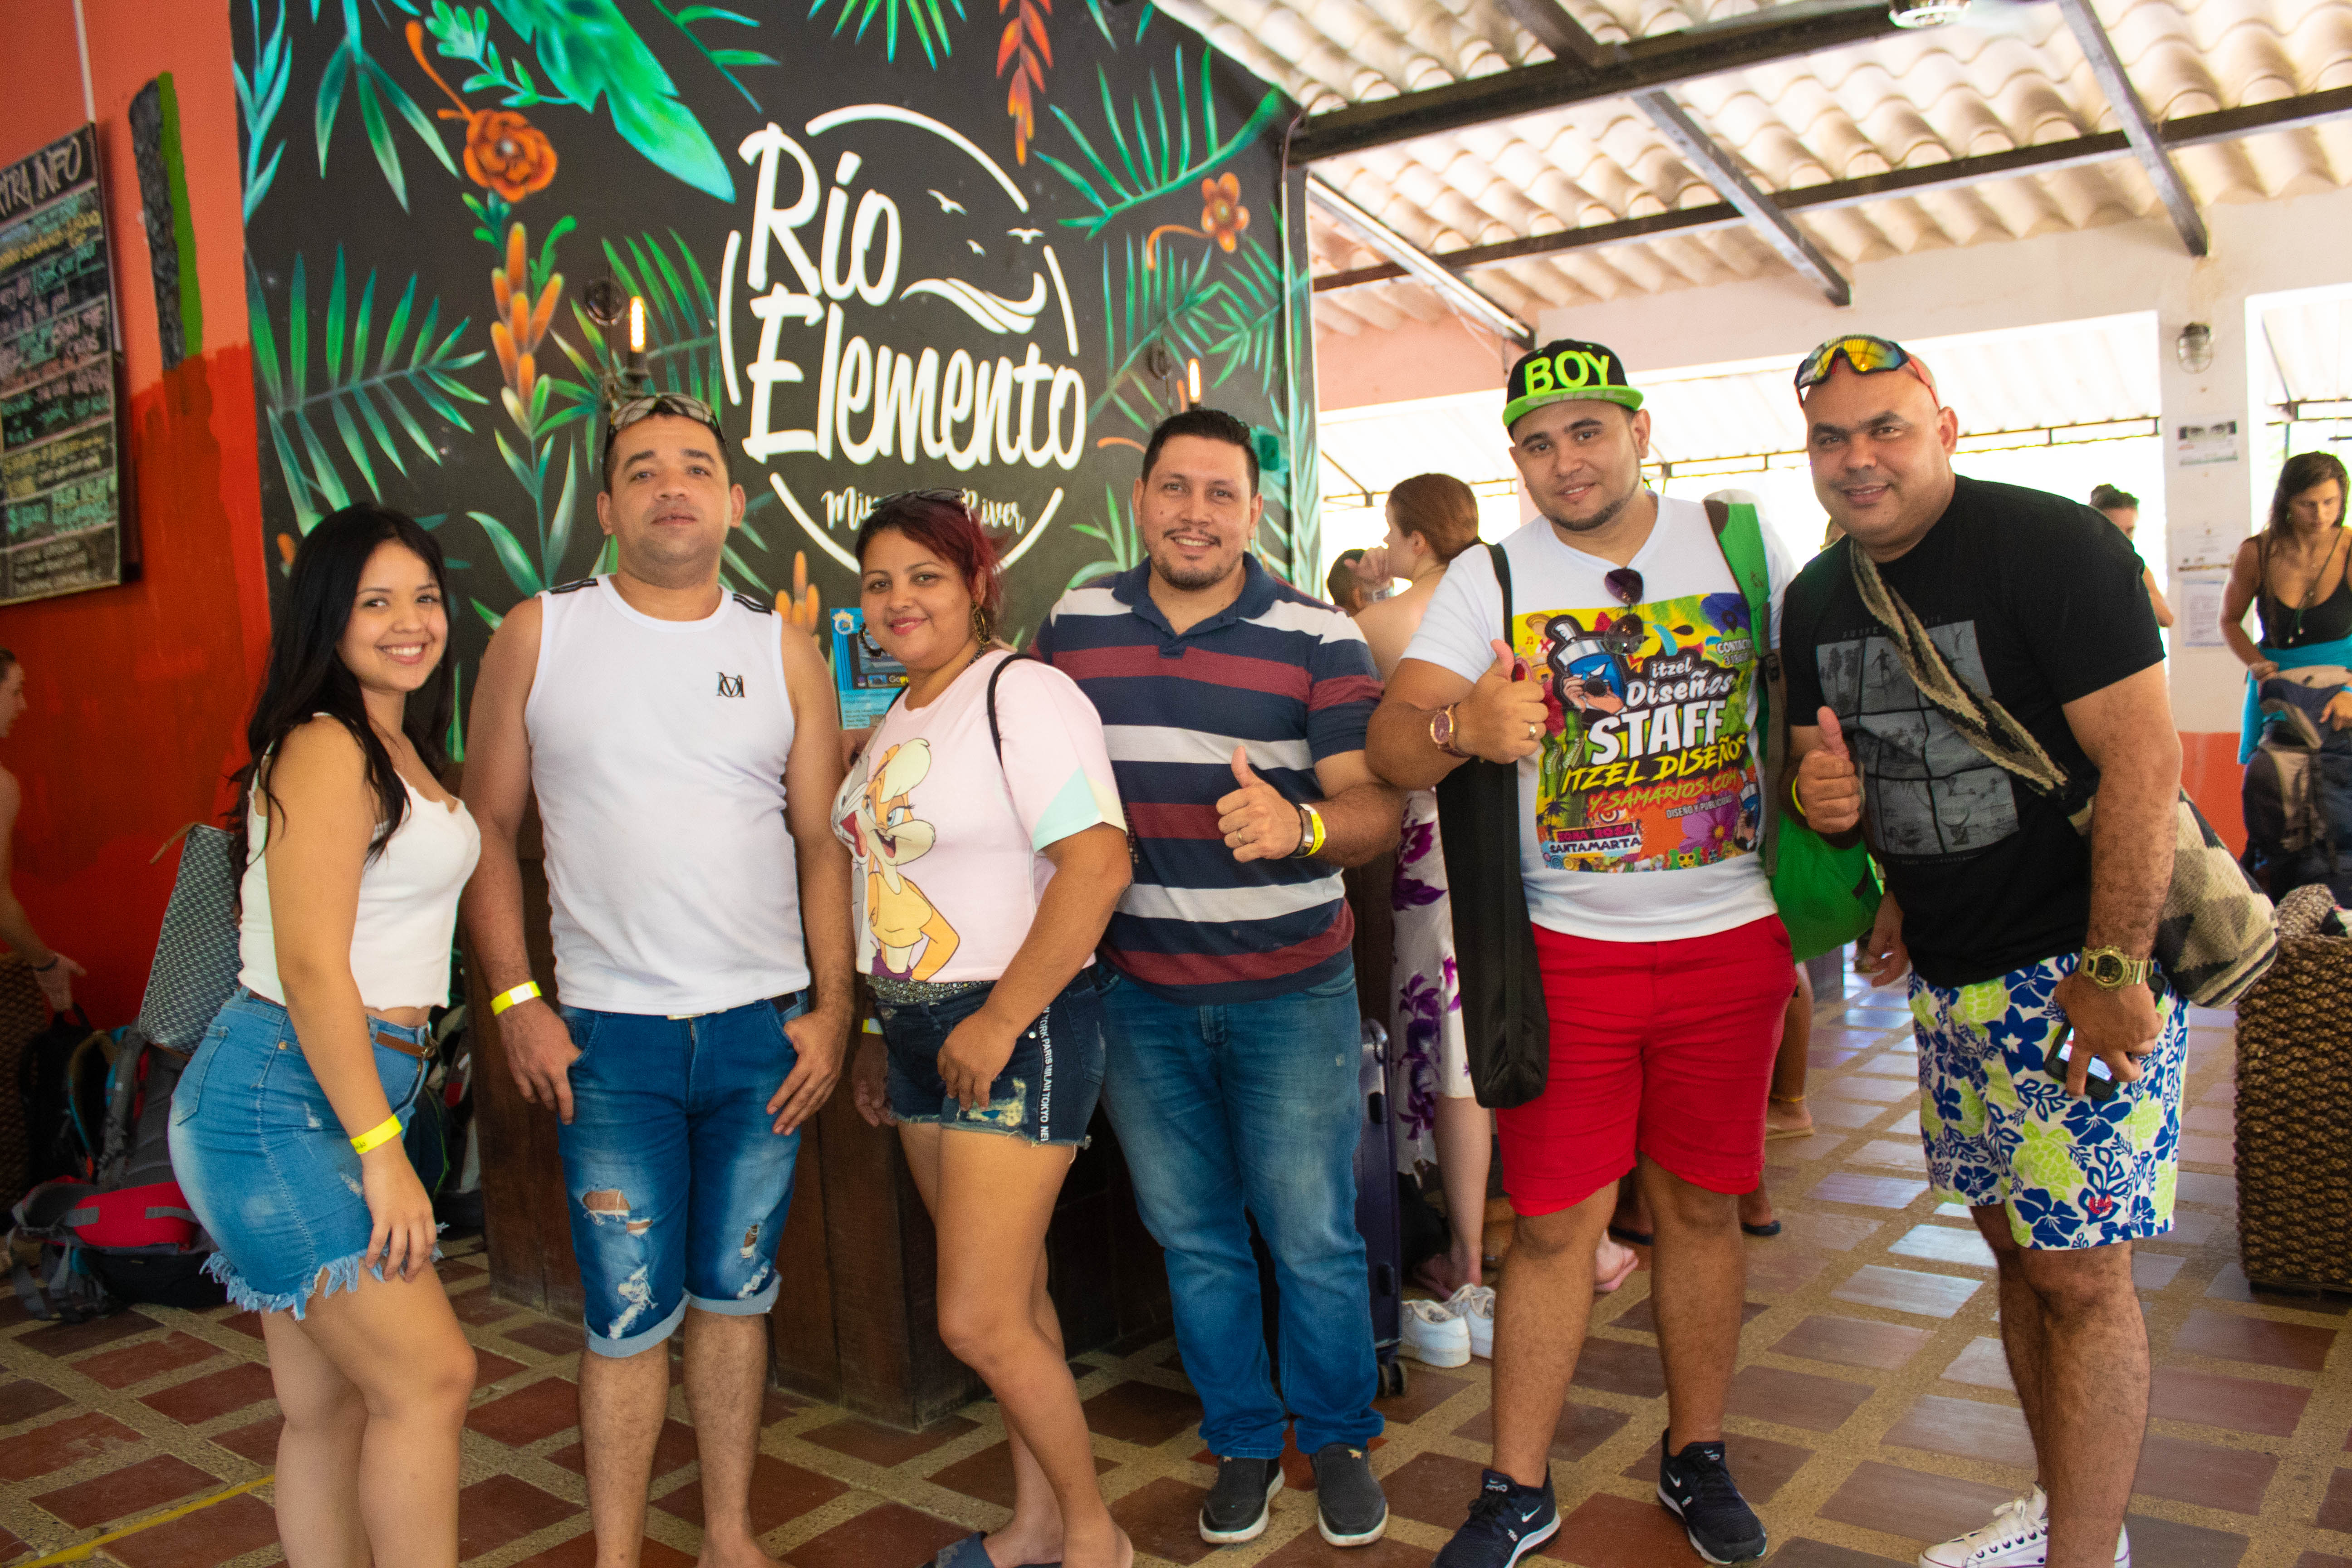
woman, youth, event, community, leisure, team, vacation, tourism, party, recreation, t shirt, competition